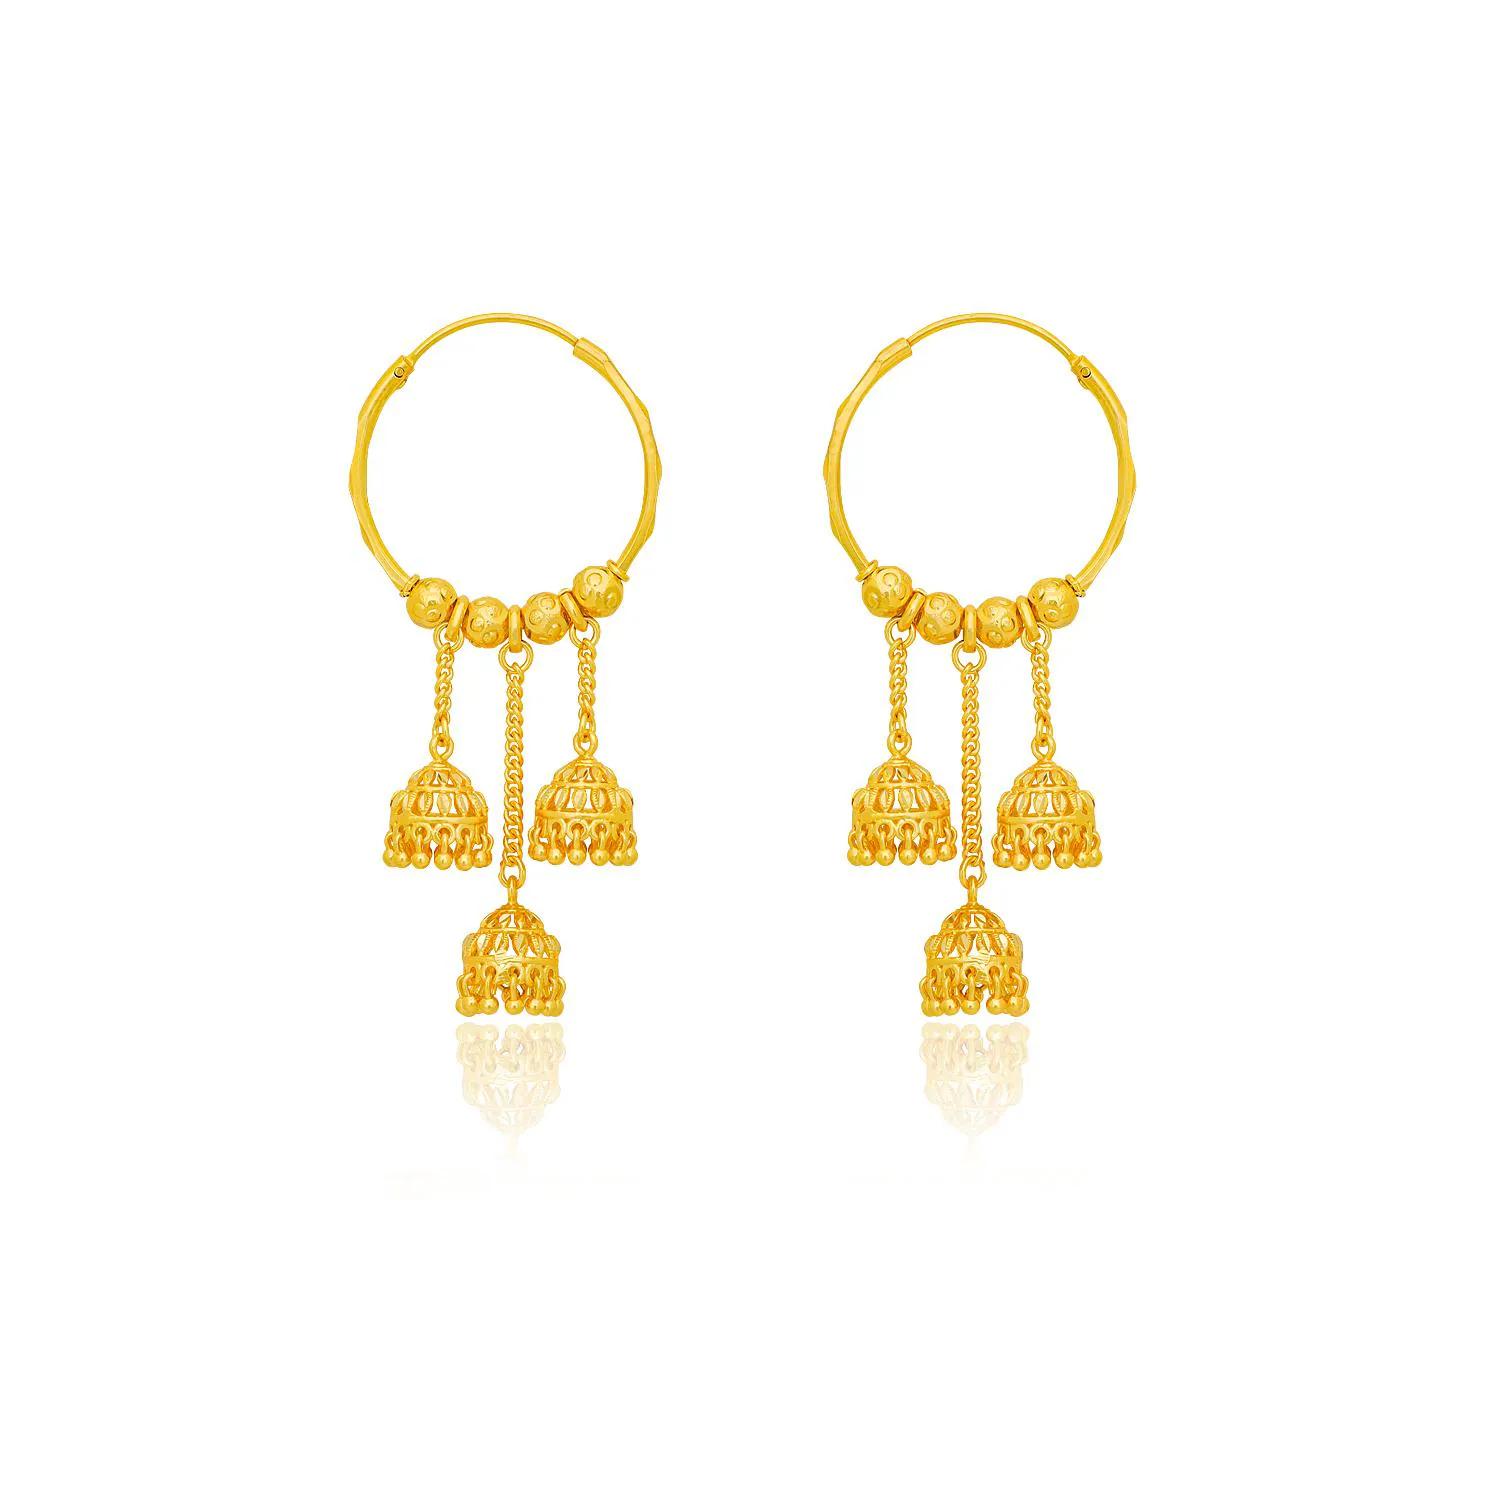
arch fashion Traditional Gold Platted Bali Jumkhi Earrings Collection ERG2084
Type: Earrings
Brand: arch fashion
Price: Rs. 359
Featuring an ethereal combination of Rava work in the middle and Filigree work at the base, these rhombus shaped stud earrings are the perfect solution for when you want add a little glam to your ensemble.Whatever may be the occasion, trust this pair of drop earrings to perfectly complement your ensemble. Featuring an ethereal combination of Rava work in the middle and Filigree work at the base, these rhombus shaped stud earrings are the perfect solution for when you want add a little glam to your ensemble.Whatever may be the occasion, trust this pair of drop earrings to perfectly complement your ensemble.